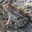
Label: frog